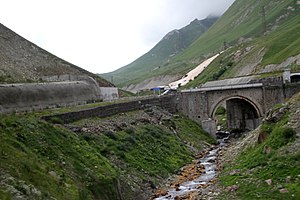
Terek (flod)
Terek i det nordlige Georgien
Terek er en flod i det nordlige Kaukasien. Den udspringer i det nordlige Georgien og løber gennem de russiske områder Nordossetien, Kabardino-Balkarien, Stavropol, Tjetjenien og Dagestan, før den munder ud i det Kaspiske Hav. Terek er 623 km lang og et afvandingsareal på 43.200 km². Terek opsamler vand fra hundredvis af små og større bjergfloder, og strømmen i floden er så stærk, at det selv ved udmundingen næppe er muligt at sejle på den. Hvert år fører Terek 9 til 26 millioner tons sedimenter med sig, der aflejres i det 4.000 km² store floddelta. Floden udnyttes til vanding såvel som drift af vandkraftværker.